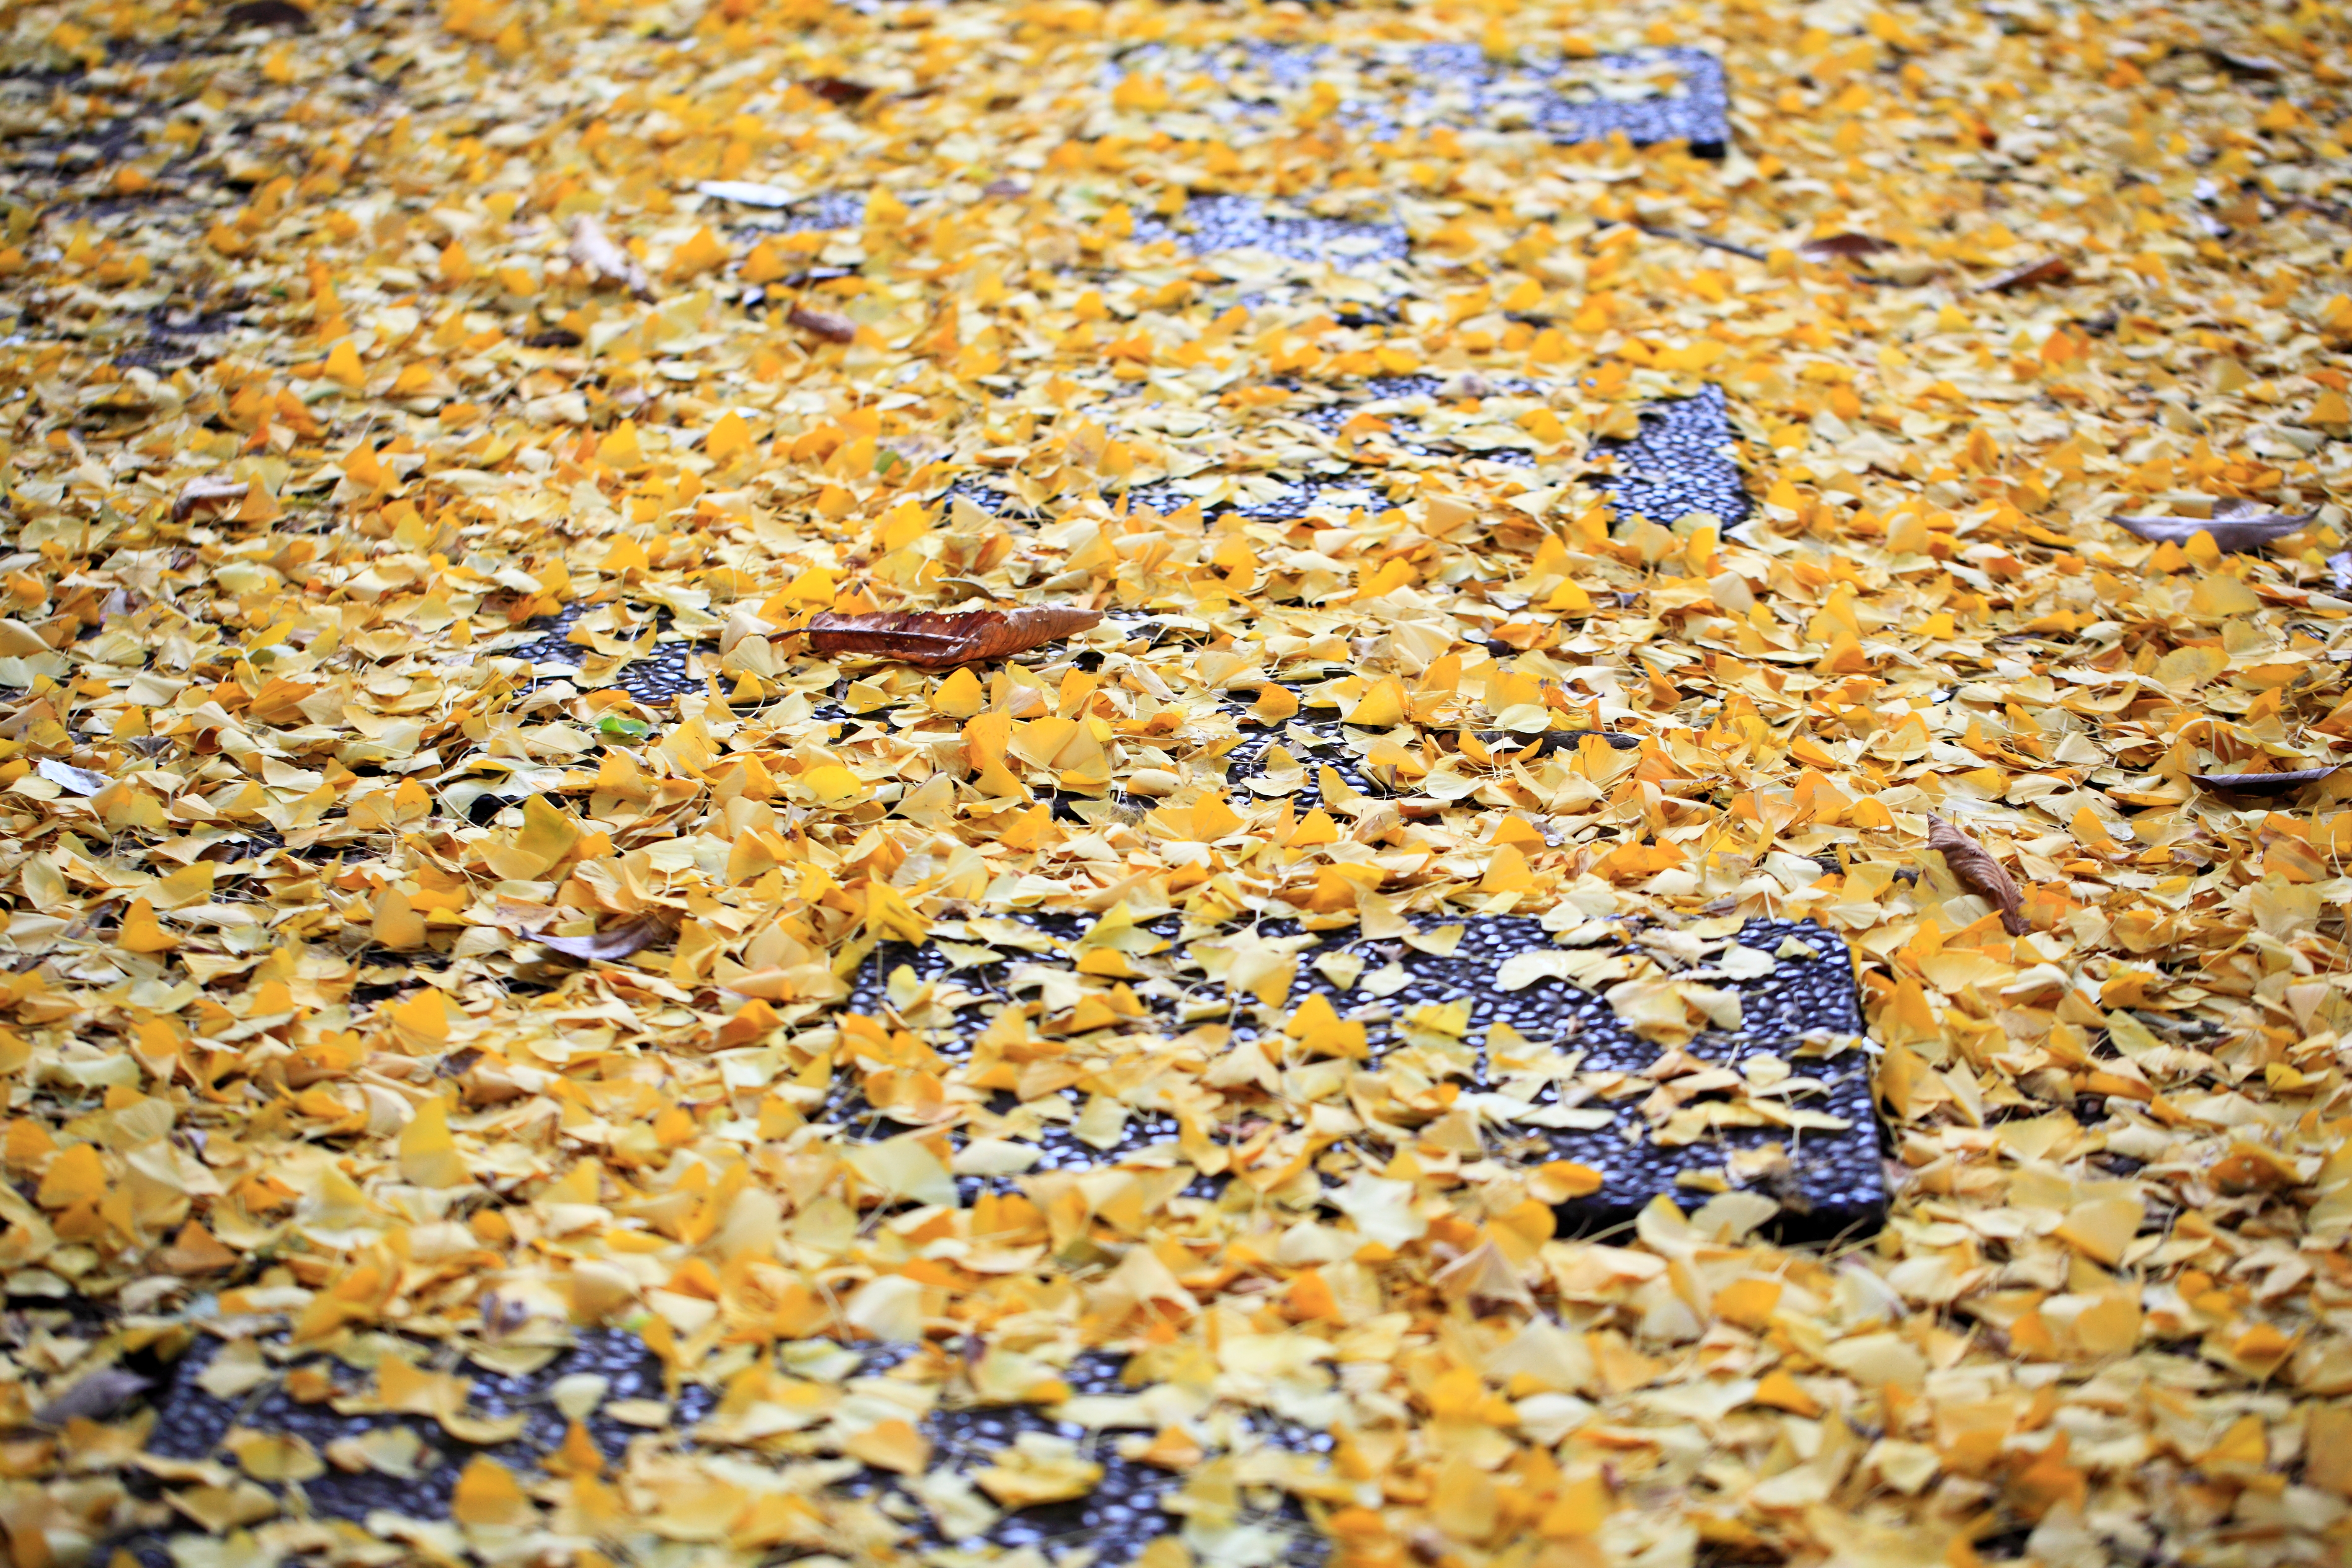
plant, leaf, flower, food, high, produce, crop, autumn, park, breakfast, season, tokyo, 5d, hires, markii, hi, res, resolution, yumenoshima, koutouku, grass family